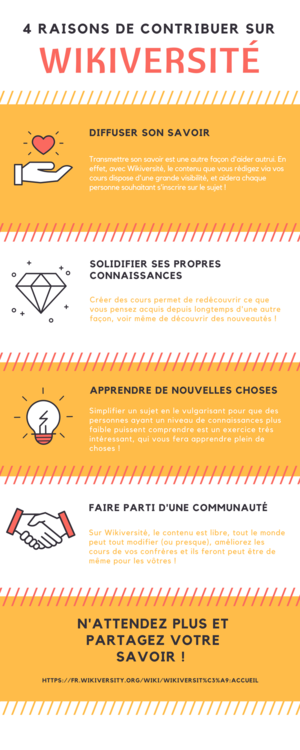
infographie wikiversité à destination des professeurs
Wikiversité est un projet de ressources éducatives libres, collaboratif, multilingue et gratuit soutenu par la Fondation Wikimédia et lancé mi-2006. Ce projet a pour but d'élaborer des projets éducatifs ou scientifiques au travers le partage de contenus pédagogiques et la mise à disposition d'un espace propice à la rédaction de travaux de recherche. L'apprentissage est facilité grâce aux liens hypertextes pointant vers les autres projets soutenus par la fondation Wikimédia tels que Wikipédia, Wikimedia Commons, etc.